Battle of Inchon

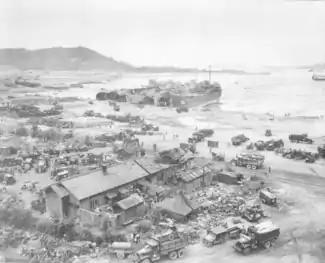
Four tank landing ships unload men and equipment on Red Beach one day after the amphibious landings on Inchon.

The Battle of Inchon, also called Inchon landing, was an amphibious invasion and a battle of the Korean War that resulted in a decisive victory and strategic reversal in favor of the United Nations Command (UN). The operation involved some 75,000 troops and 261 naval vessels and led to the recapture of the South Korean capital of Seoul two weeks later. The code name for the Inchon operation was Operation Chromite.